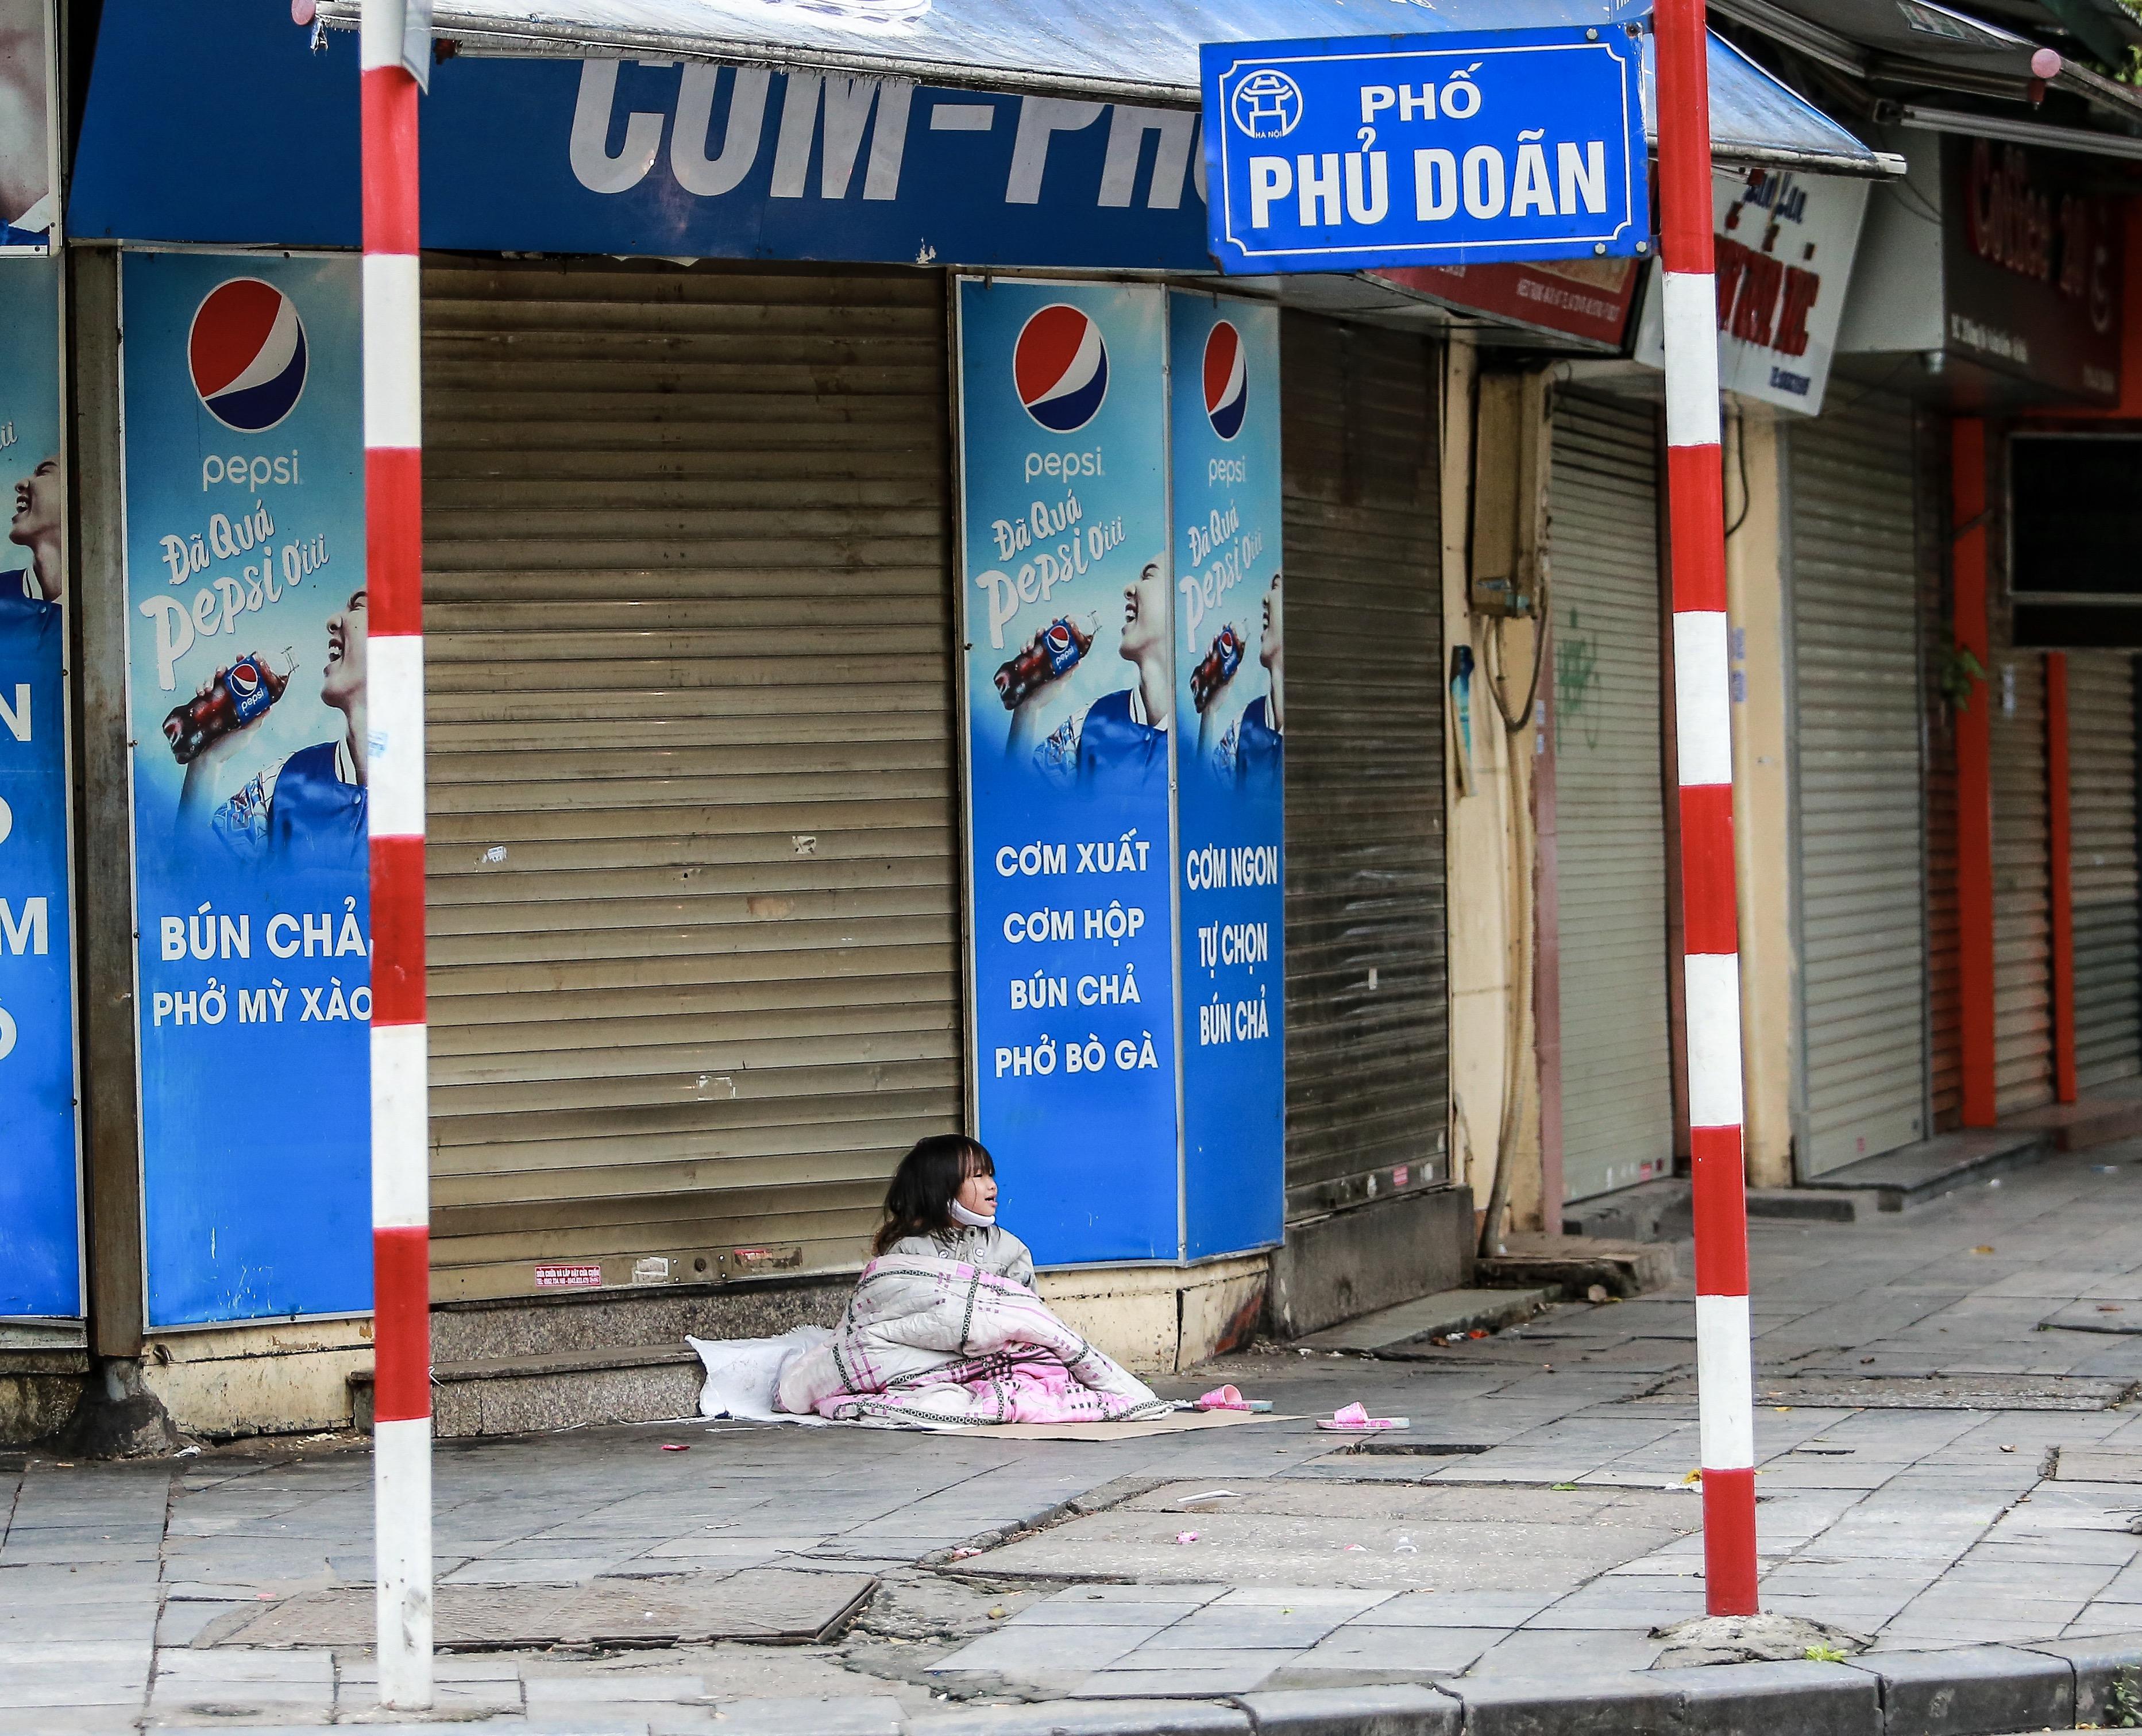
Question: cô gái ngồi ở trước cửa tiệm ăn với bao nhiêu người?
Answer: cô gái ngồi một mình